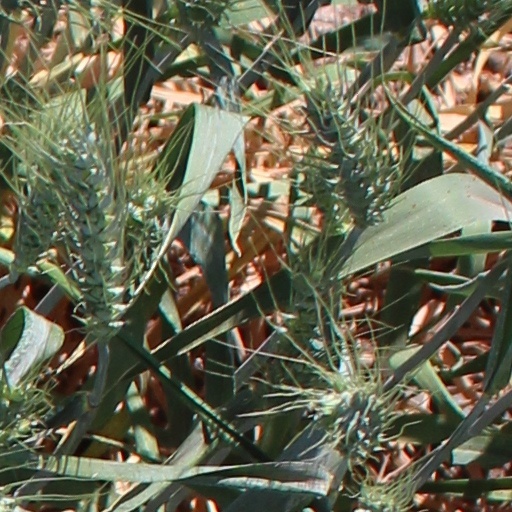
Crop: wheat